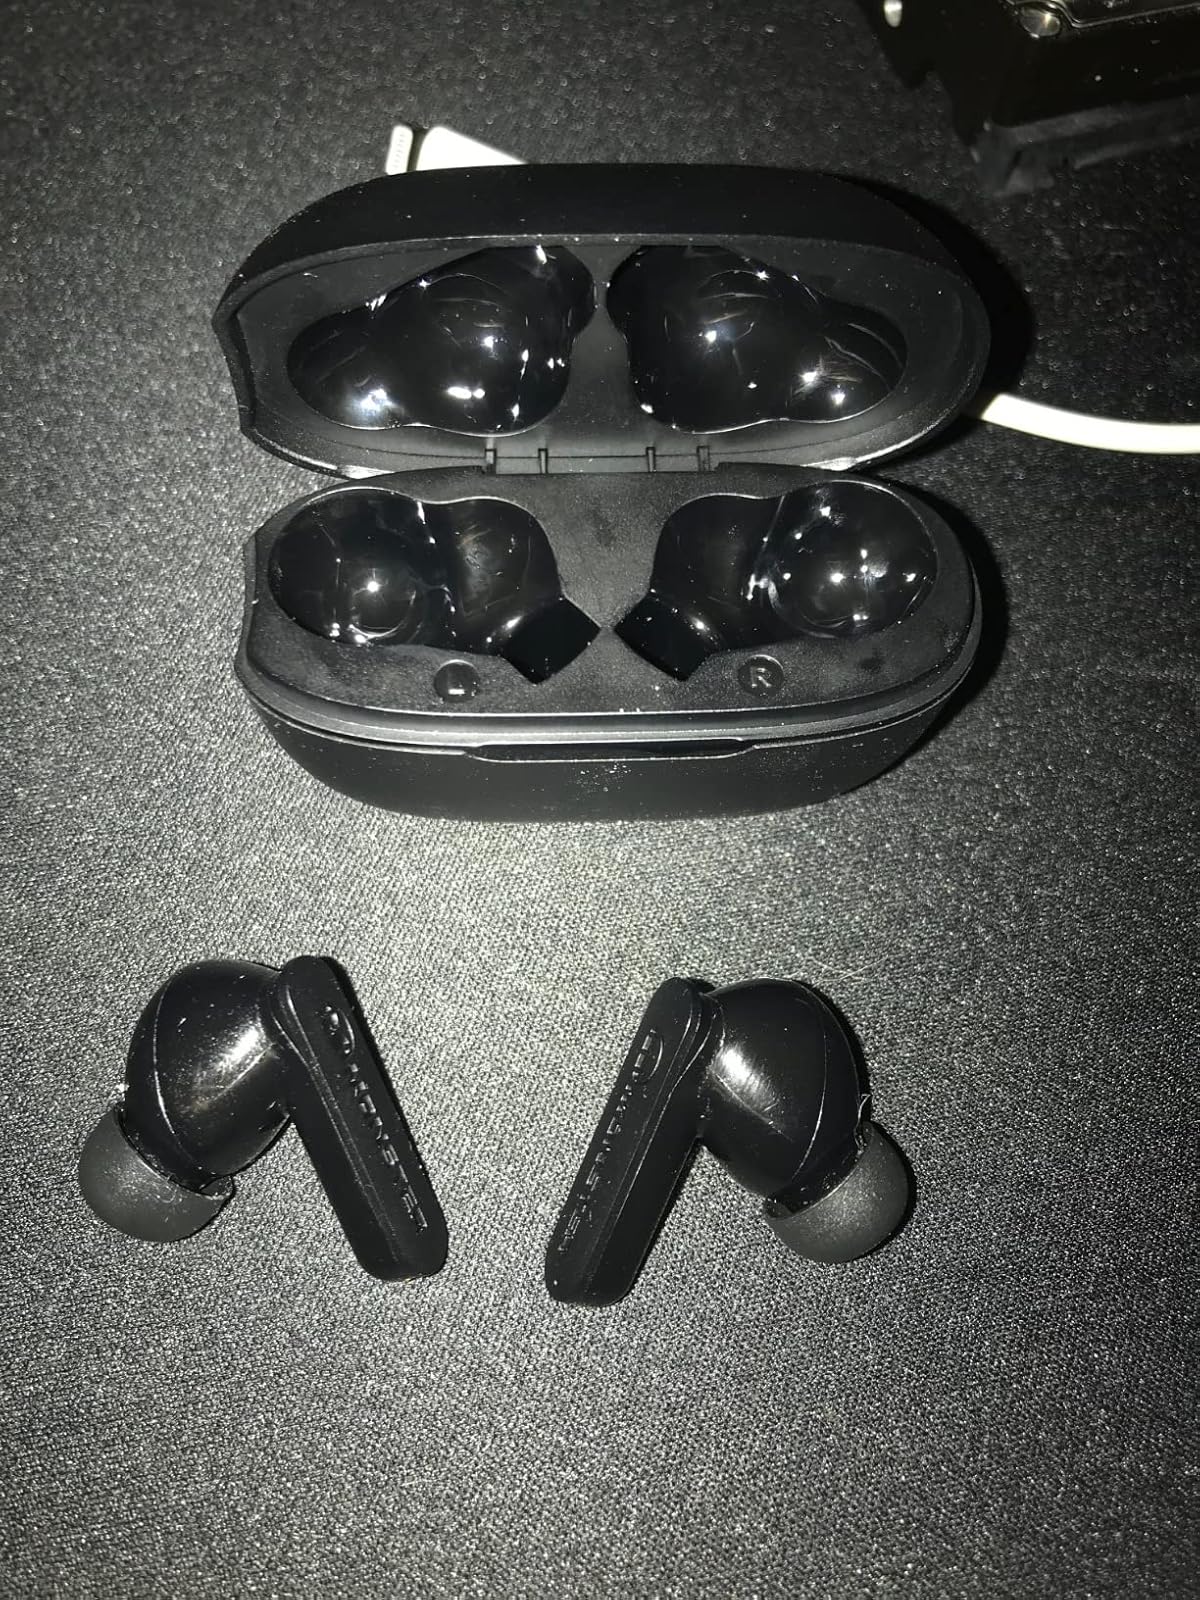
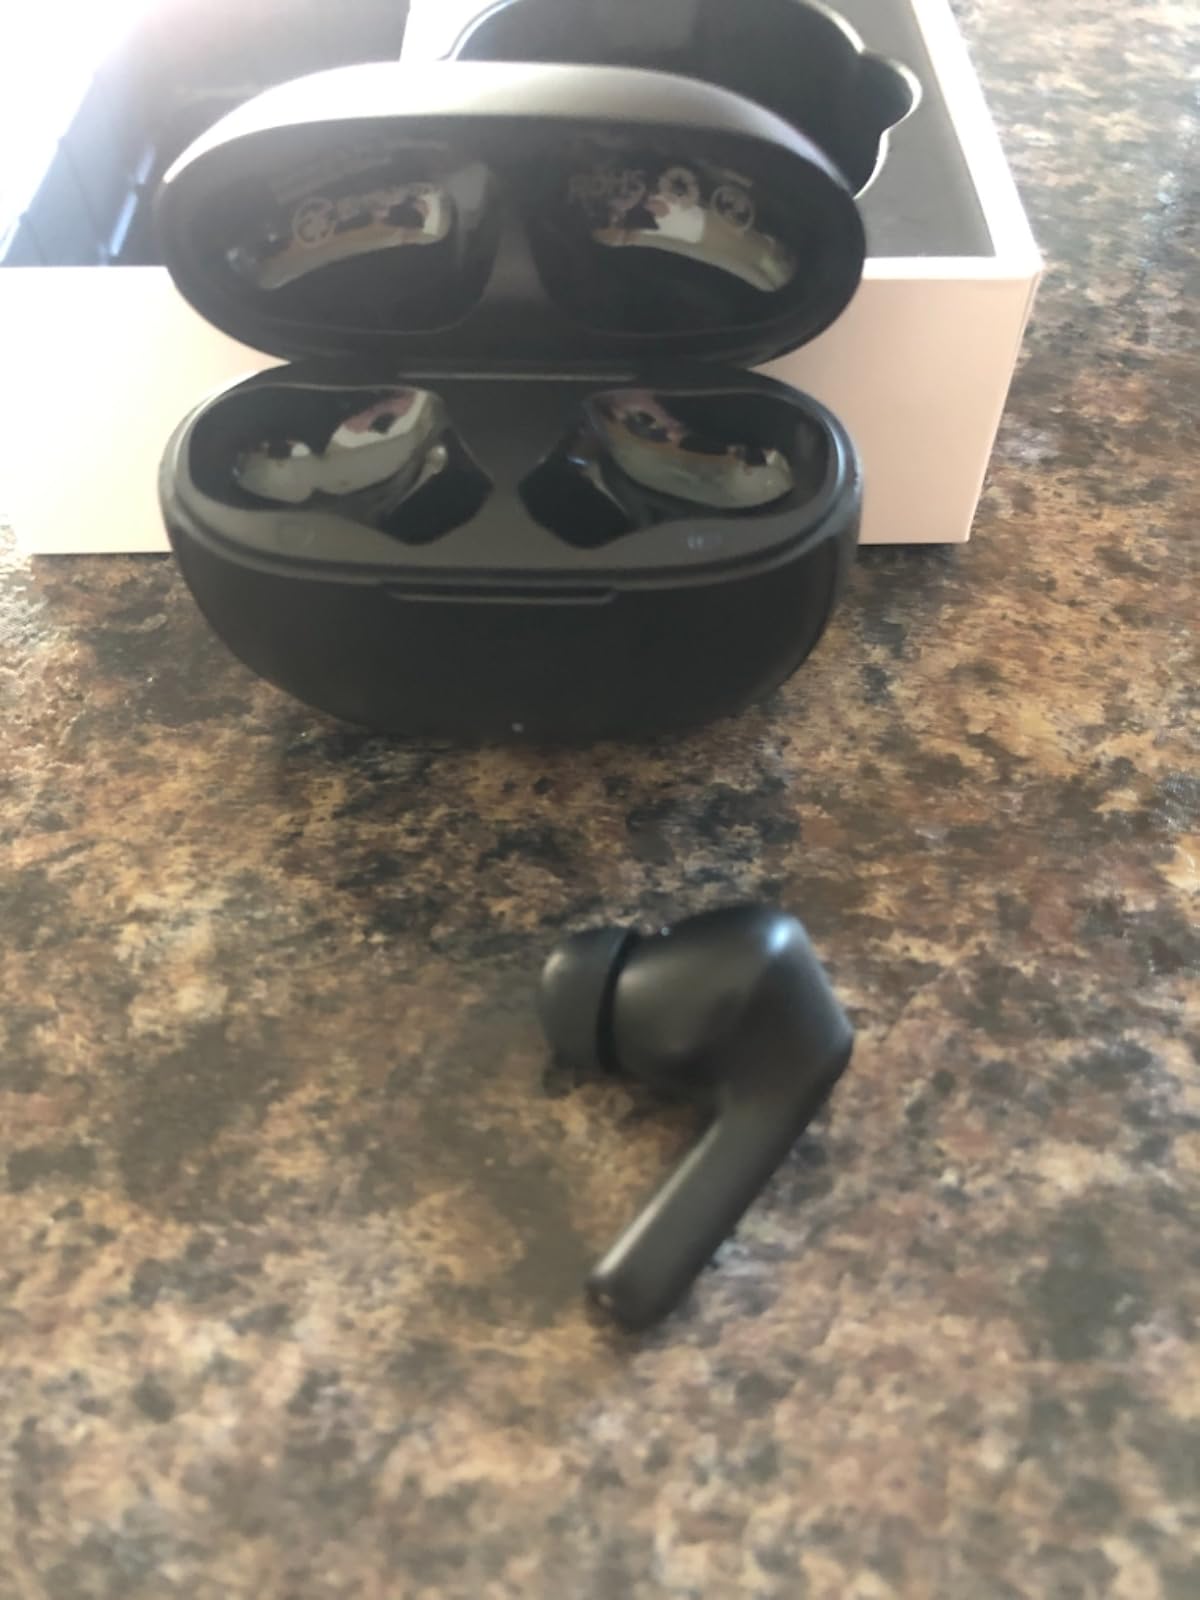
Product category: earbuds
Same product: no